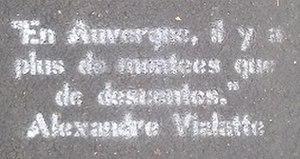
""En Auvergne, il y a plus de montées que de descentes"" citation d'Alexandre Vialatte, Graph'/Street art éphémère, Clermont-Ferrand."
Alexandre Vialatte, né le 22 avril 1901 à Magnac-Laval et mort le 3 mai 1971 à Paris 7ᵉ, est un écrivain, critique littéraire et traducteur français.